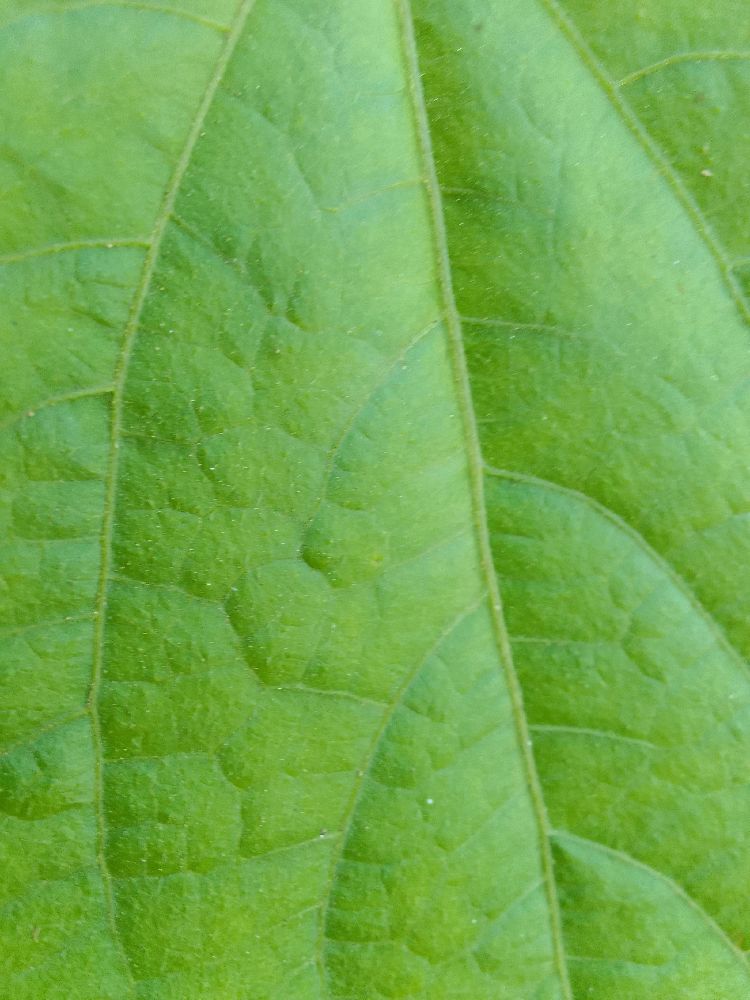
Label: healthy